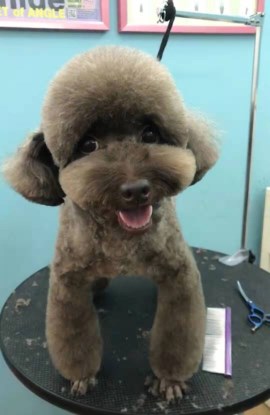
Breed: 2925-n000114-toy_poodle